Samuel Birdsey Hubbard

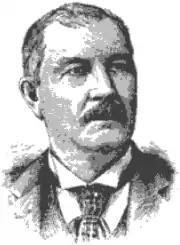

Samuel Birdsey Hubbard (June 13, 1833 – June 21, 1903) was a businessman in the United States. He was involved in the hardware, banking, gas, real estate, and railroad businesses. He settled in Jacksonville, Florida, seeking a climatic remedy for health issues.